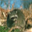
Label: raccoon